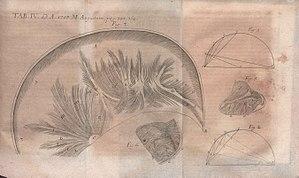
Les méninges sont les membranes qui enveloppent le système nerveux central : encéphale et moelle épinière, la portion intracrânienne des nerfs crâniens et les racines des nerfs spinaux.